History of United States diplomatic relations by country

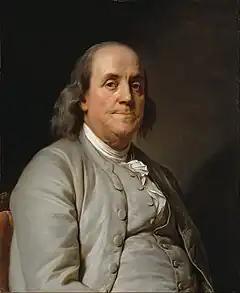
Benjamin Franklin, the first minister (ambassador) appointed by the United States of America

This is a summary history of diplomatic relations of the United States listed by country. The history of diplomatic relations of the United States began with the appointment of Benjamin Franklin as U.S. Minister to France in 1778, even before the U.S. had won its independence from Great Britain in 1783.